Amos Bronson Alcott

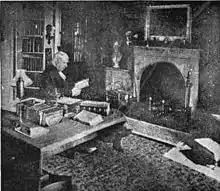
Alcott in his study at Orchard House

Alcott's philosophical teachings have been criticized as inconsistent, hazy or abrupt. He formulated no system of philosophy, and shows the influence of Plato, German mysticism, and Immanuel Kant as filtered through the writings of Samuel Taylor Coleridge. Margaret Fuller referred to Alcott as "a philosopher of the balmy times of ancient Greece—a man whom the worldlings of Boston hold in as much horror as the worldlings of Athens held Socrates." In his later years, Alcott related a story from his boyhood: during a total solar eclipse, he threw rocks at the sky until he fell and dislocated his shoulder. He reflected that the event was a prophecy that he would be "tilting at the sun and always catching the fall".